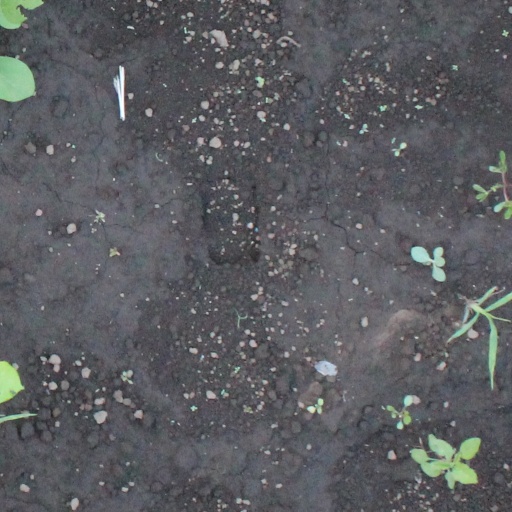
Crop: soybean